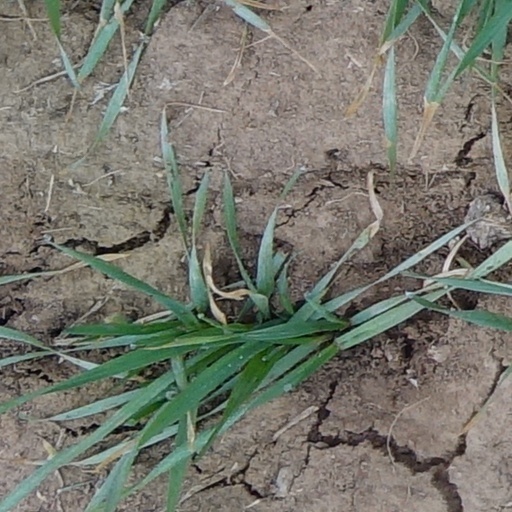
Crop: wheat